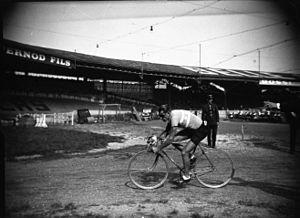
Antoine Marius Magne dit Antonin Magne, né le 15 février 1904 à Ytrac et mort le 8 septembre 1983 à Arcachon, est un coureur cycliste français, professionnel de 1926 à 1939. Vainqueur du Tour de France en 1931 puis en 1934, il y gagne neuf étapes en dix participations, et s'y classe troisième en 1930 et deuxième en 1936. Coureur majeur des années 1930, il compte également à son palmarès un titre de champion du monde sur route en 1936 et trois succès consécutifs dans le Grand Prix des Nations entre 1934 et 1936. Il échoue en revanche dans sa quête du maillot de champion de France, se classant quatre fois à la deuxième place de l'épreuve.